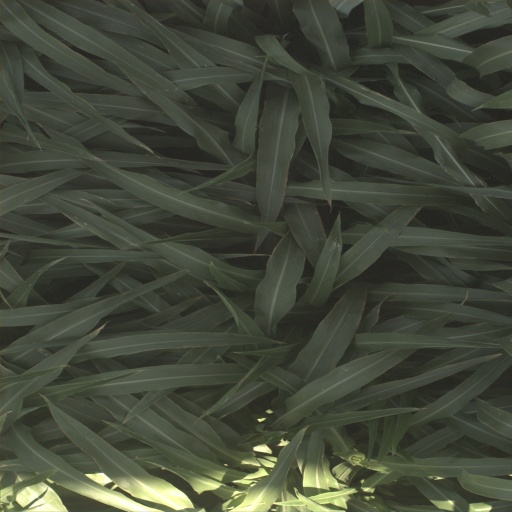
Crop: sorghum